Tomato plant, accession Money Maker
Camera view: tilt-top (135 deg); turntable rotation: 330 degrees
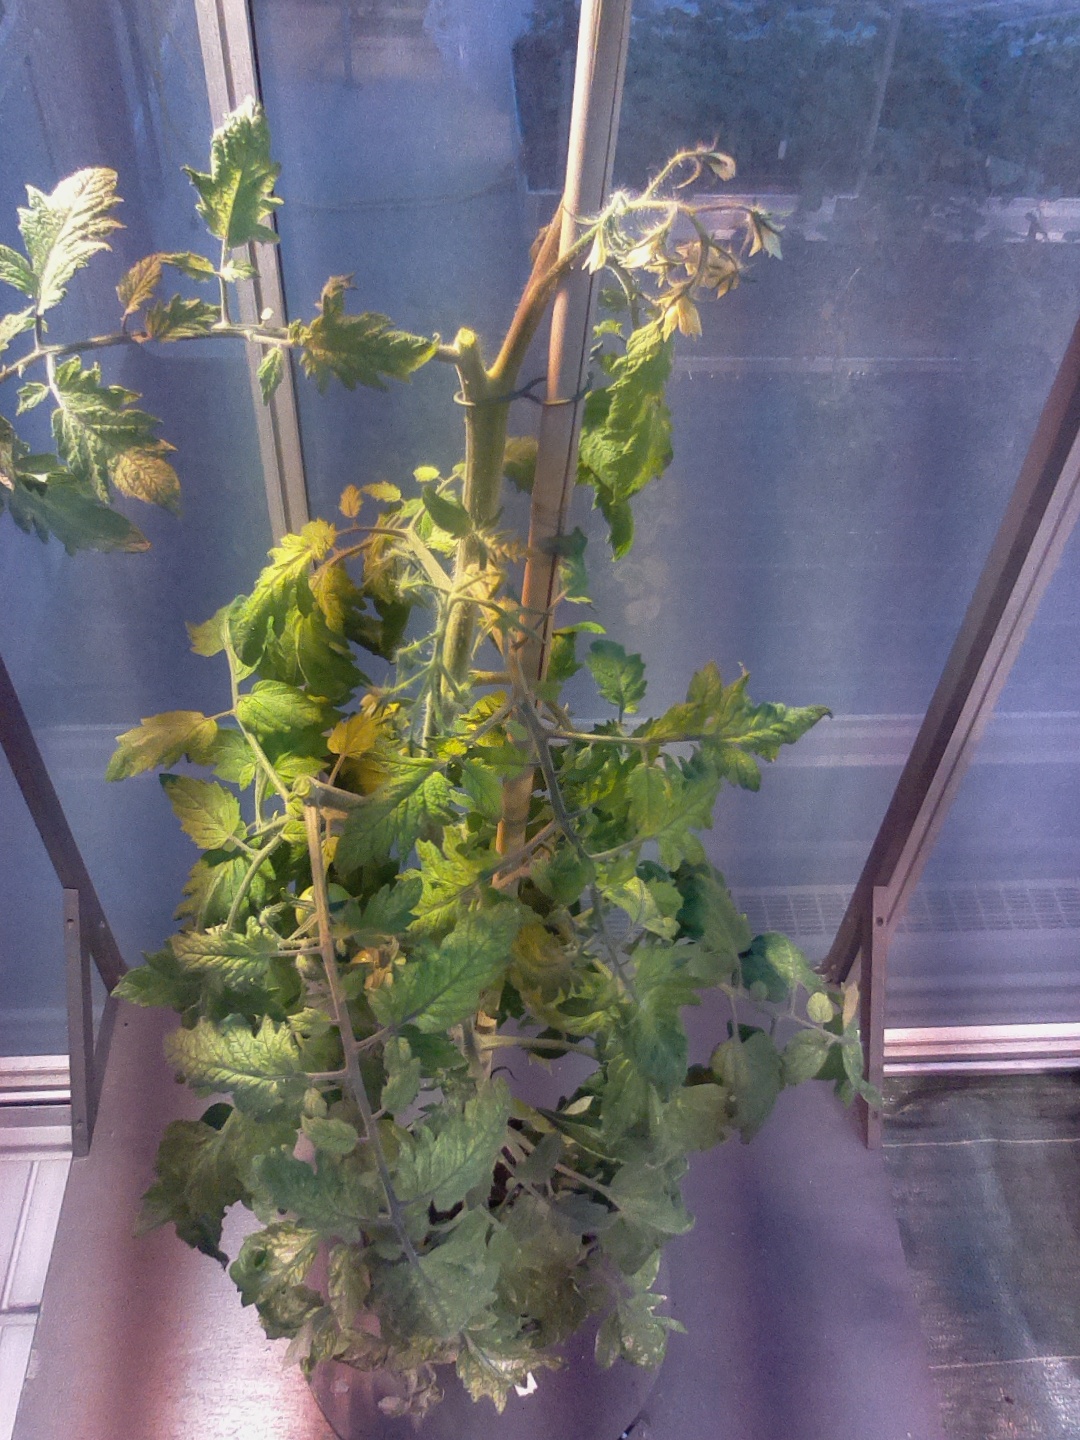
BBCH growth stage 73: 30%-40% of final fruit size